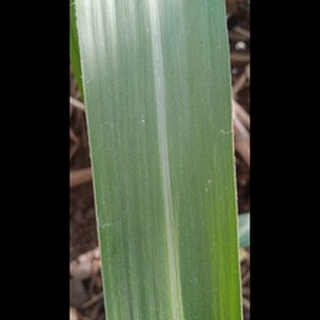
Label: healthy_sugarcane